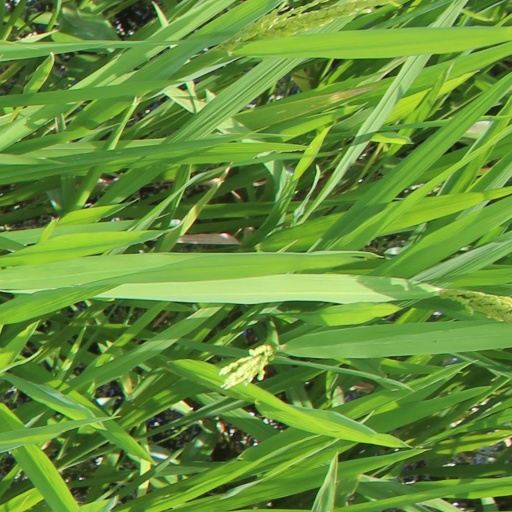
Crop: rice